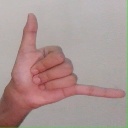
अक्षर: द